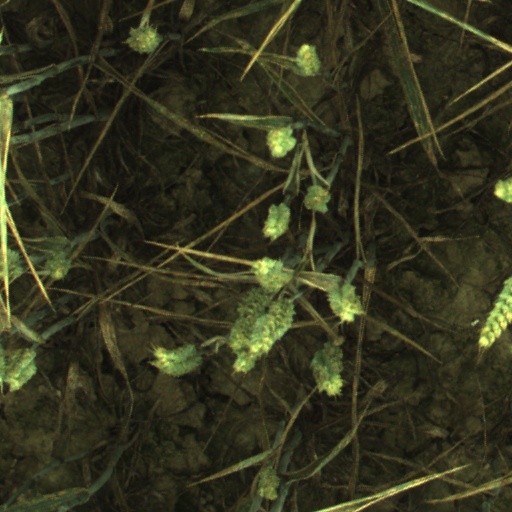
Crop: wheat